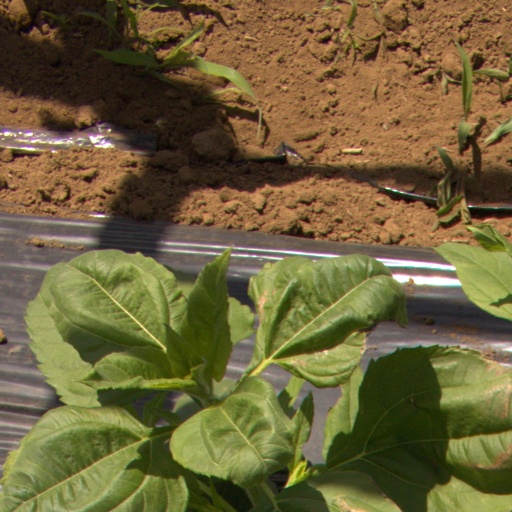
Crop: Jerusalem artichoke